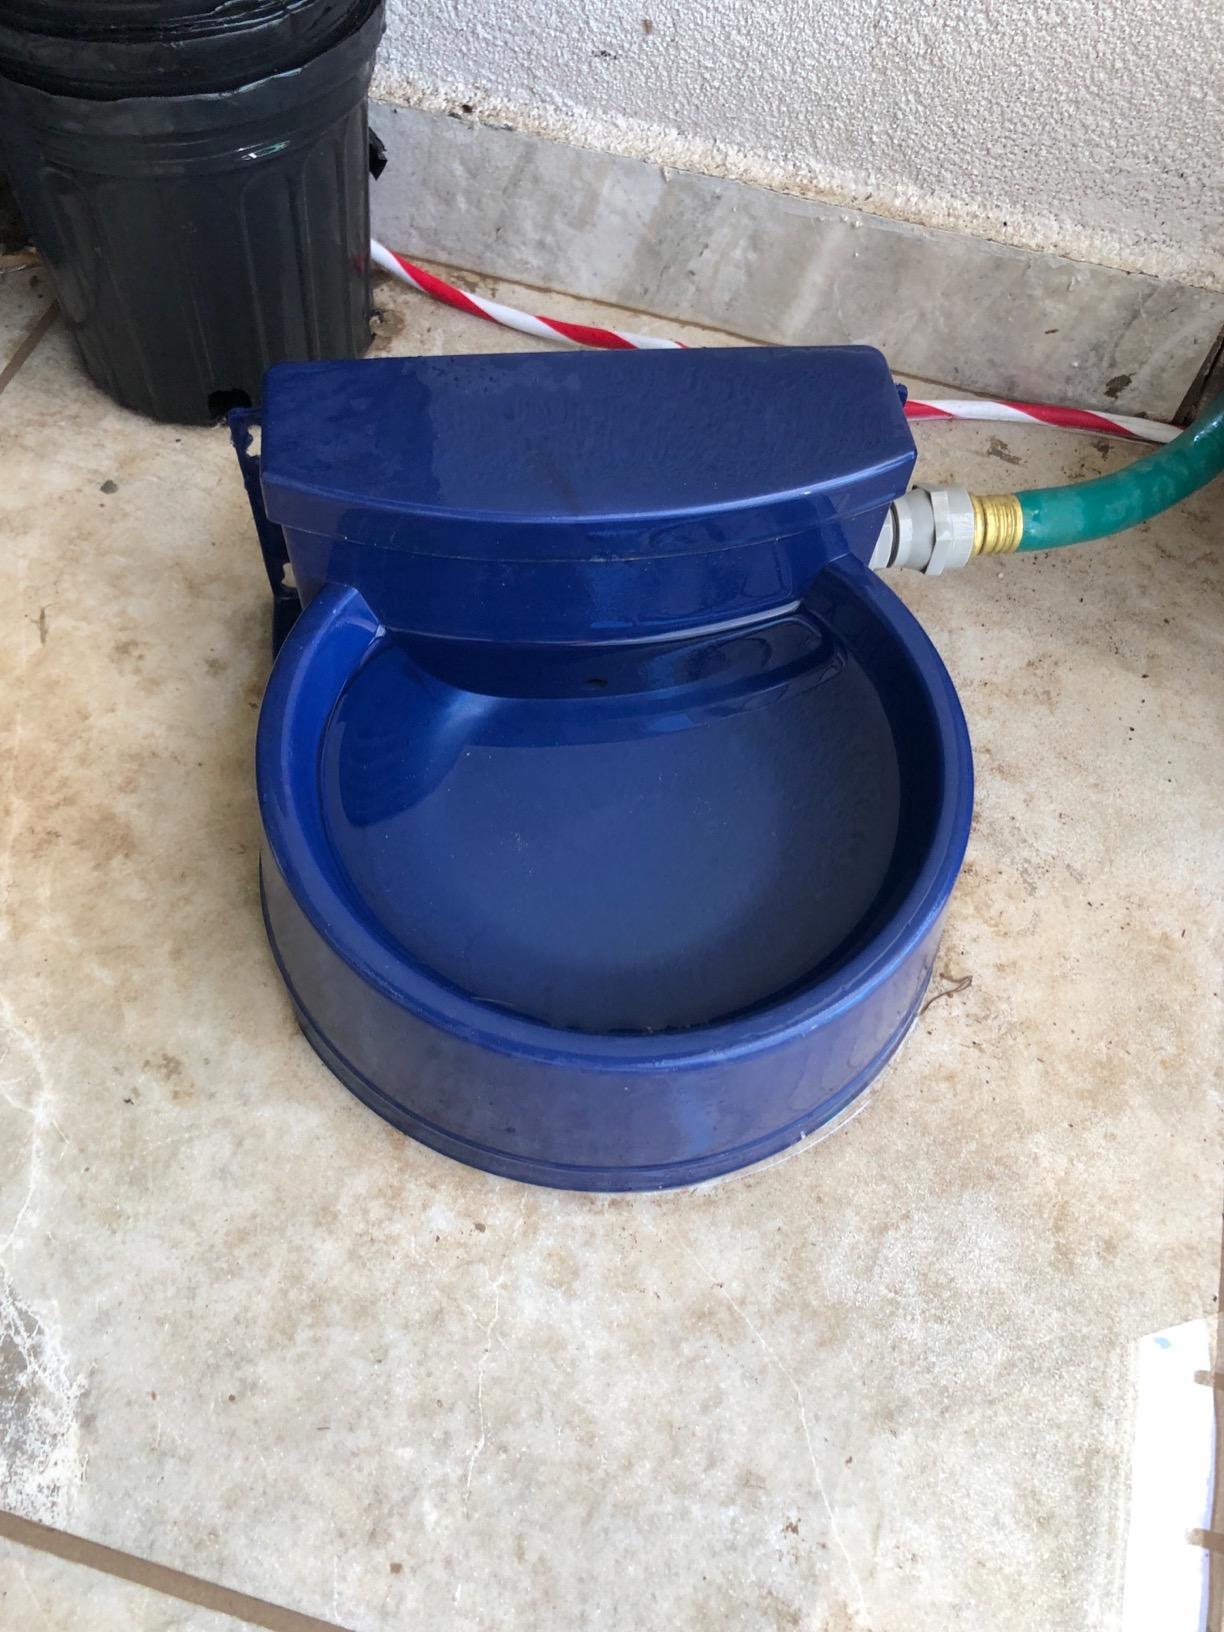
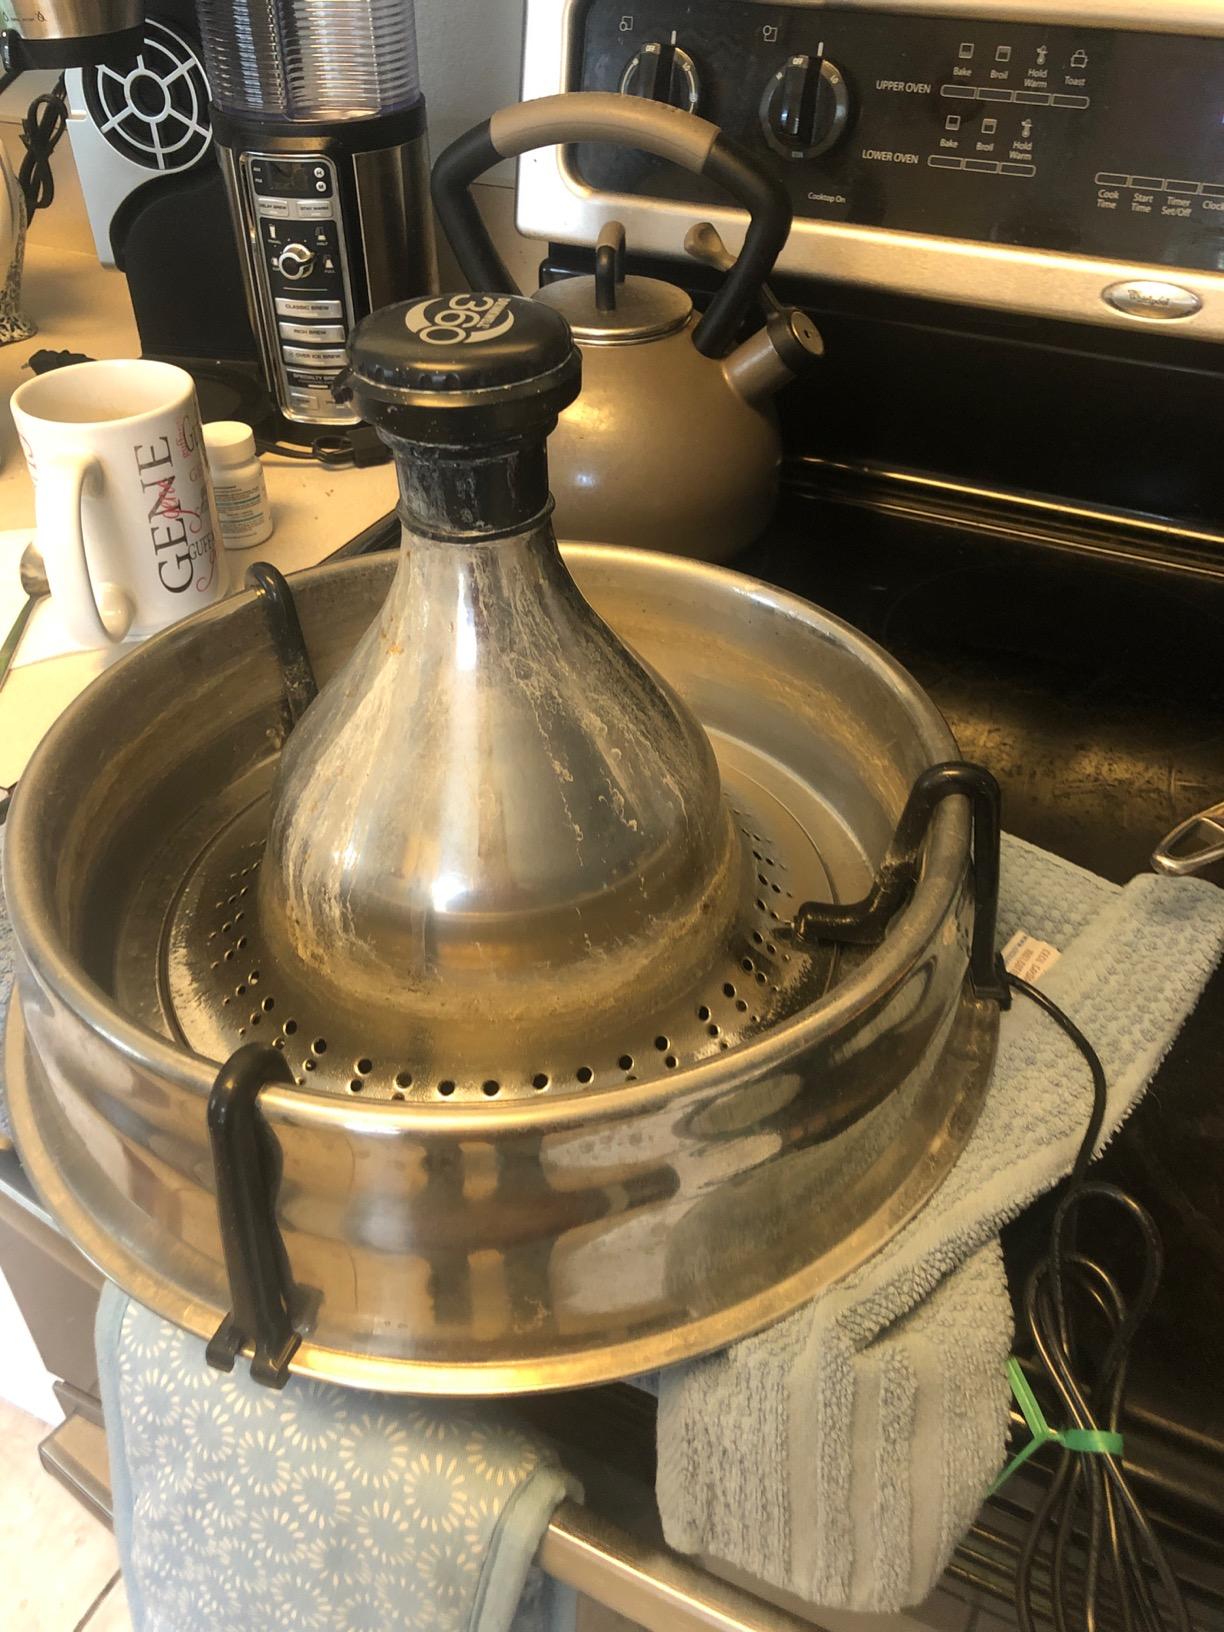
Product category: items_bowl
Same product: no